Claude Giroux

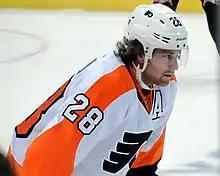
Giroux with the Flyers in April 2012

On July 5, 2013, Giroux signed an eight-year, $66.2 million contract extension to stay in Philadelphia. The entire Flyers team struggled to begin the season, as Philadelphia won just one of their first eight games. Giroux was no exception, and had a difficult start to the 2013–14 season. In his first 15 games, he put up just seven assists and failed to tally a goal. Eventually, the team's struggles ran their course and the Flyers' and Giroux's play seemed to revert to normal. Giroux's year took another turn when it came down to the Olympic roster selection. He was one of the biggest names left off of the Canadian team. But since that point, Giroux picked up his play. As of April 12, he was third in the league in points and the Flyers were in third place in the Metropolitan Division. At the conclusion of the season, Giroux was nominated for the NHL's Hart Trophy and the Ted Lindsay Award, both of which he lost to Pittsburgh Penguins centre and captain Sidney Crosby, finishing third overall in the voting for both awards behind Crosby and Anaheim Ducks centre and captain Ryan Getzlaf.